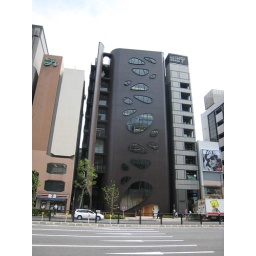
Paisley or teardrop window building near Shibuya station on Aoyama Dori